Bay Olympic

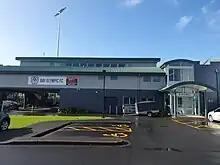
The Bay Olympic clubrooms at Olympic Park

The club was formed from the merger of Blockhouse Bay (founded 1948) and Green Bay-Titirangi United (founded 1973) in 1998. Blockhouse Bay had been a prominent Auckland team, and were winners of the 1970 Chatham Cup, and losing finalists in 1975. Bay Olympic were losing finalists of the 2010 Chatham Cup. They made it to the semi-final stage of the Chatham Cup for 2011 and also won the 2011 NRFL Premier League.